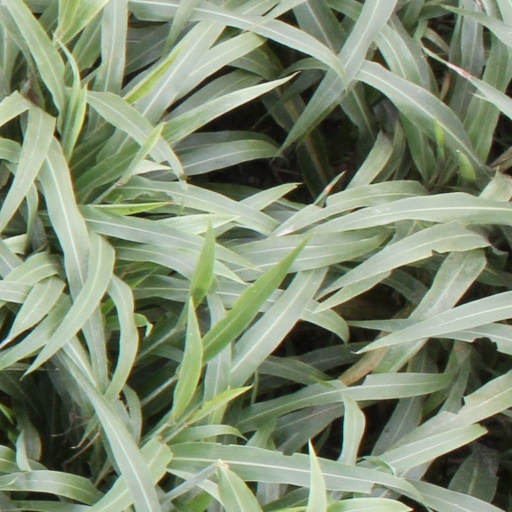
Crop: sorghum